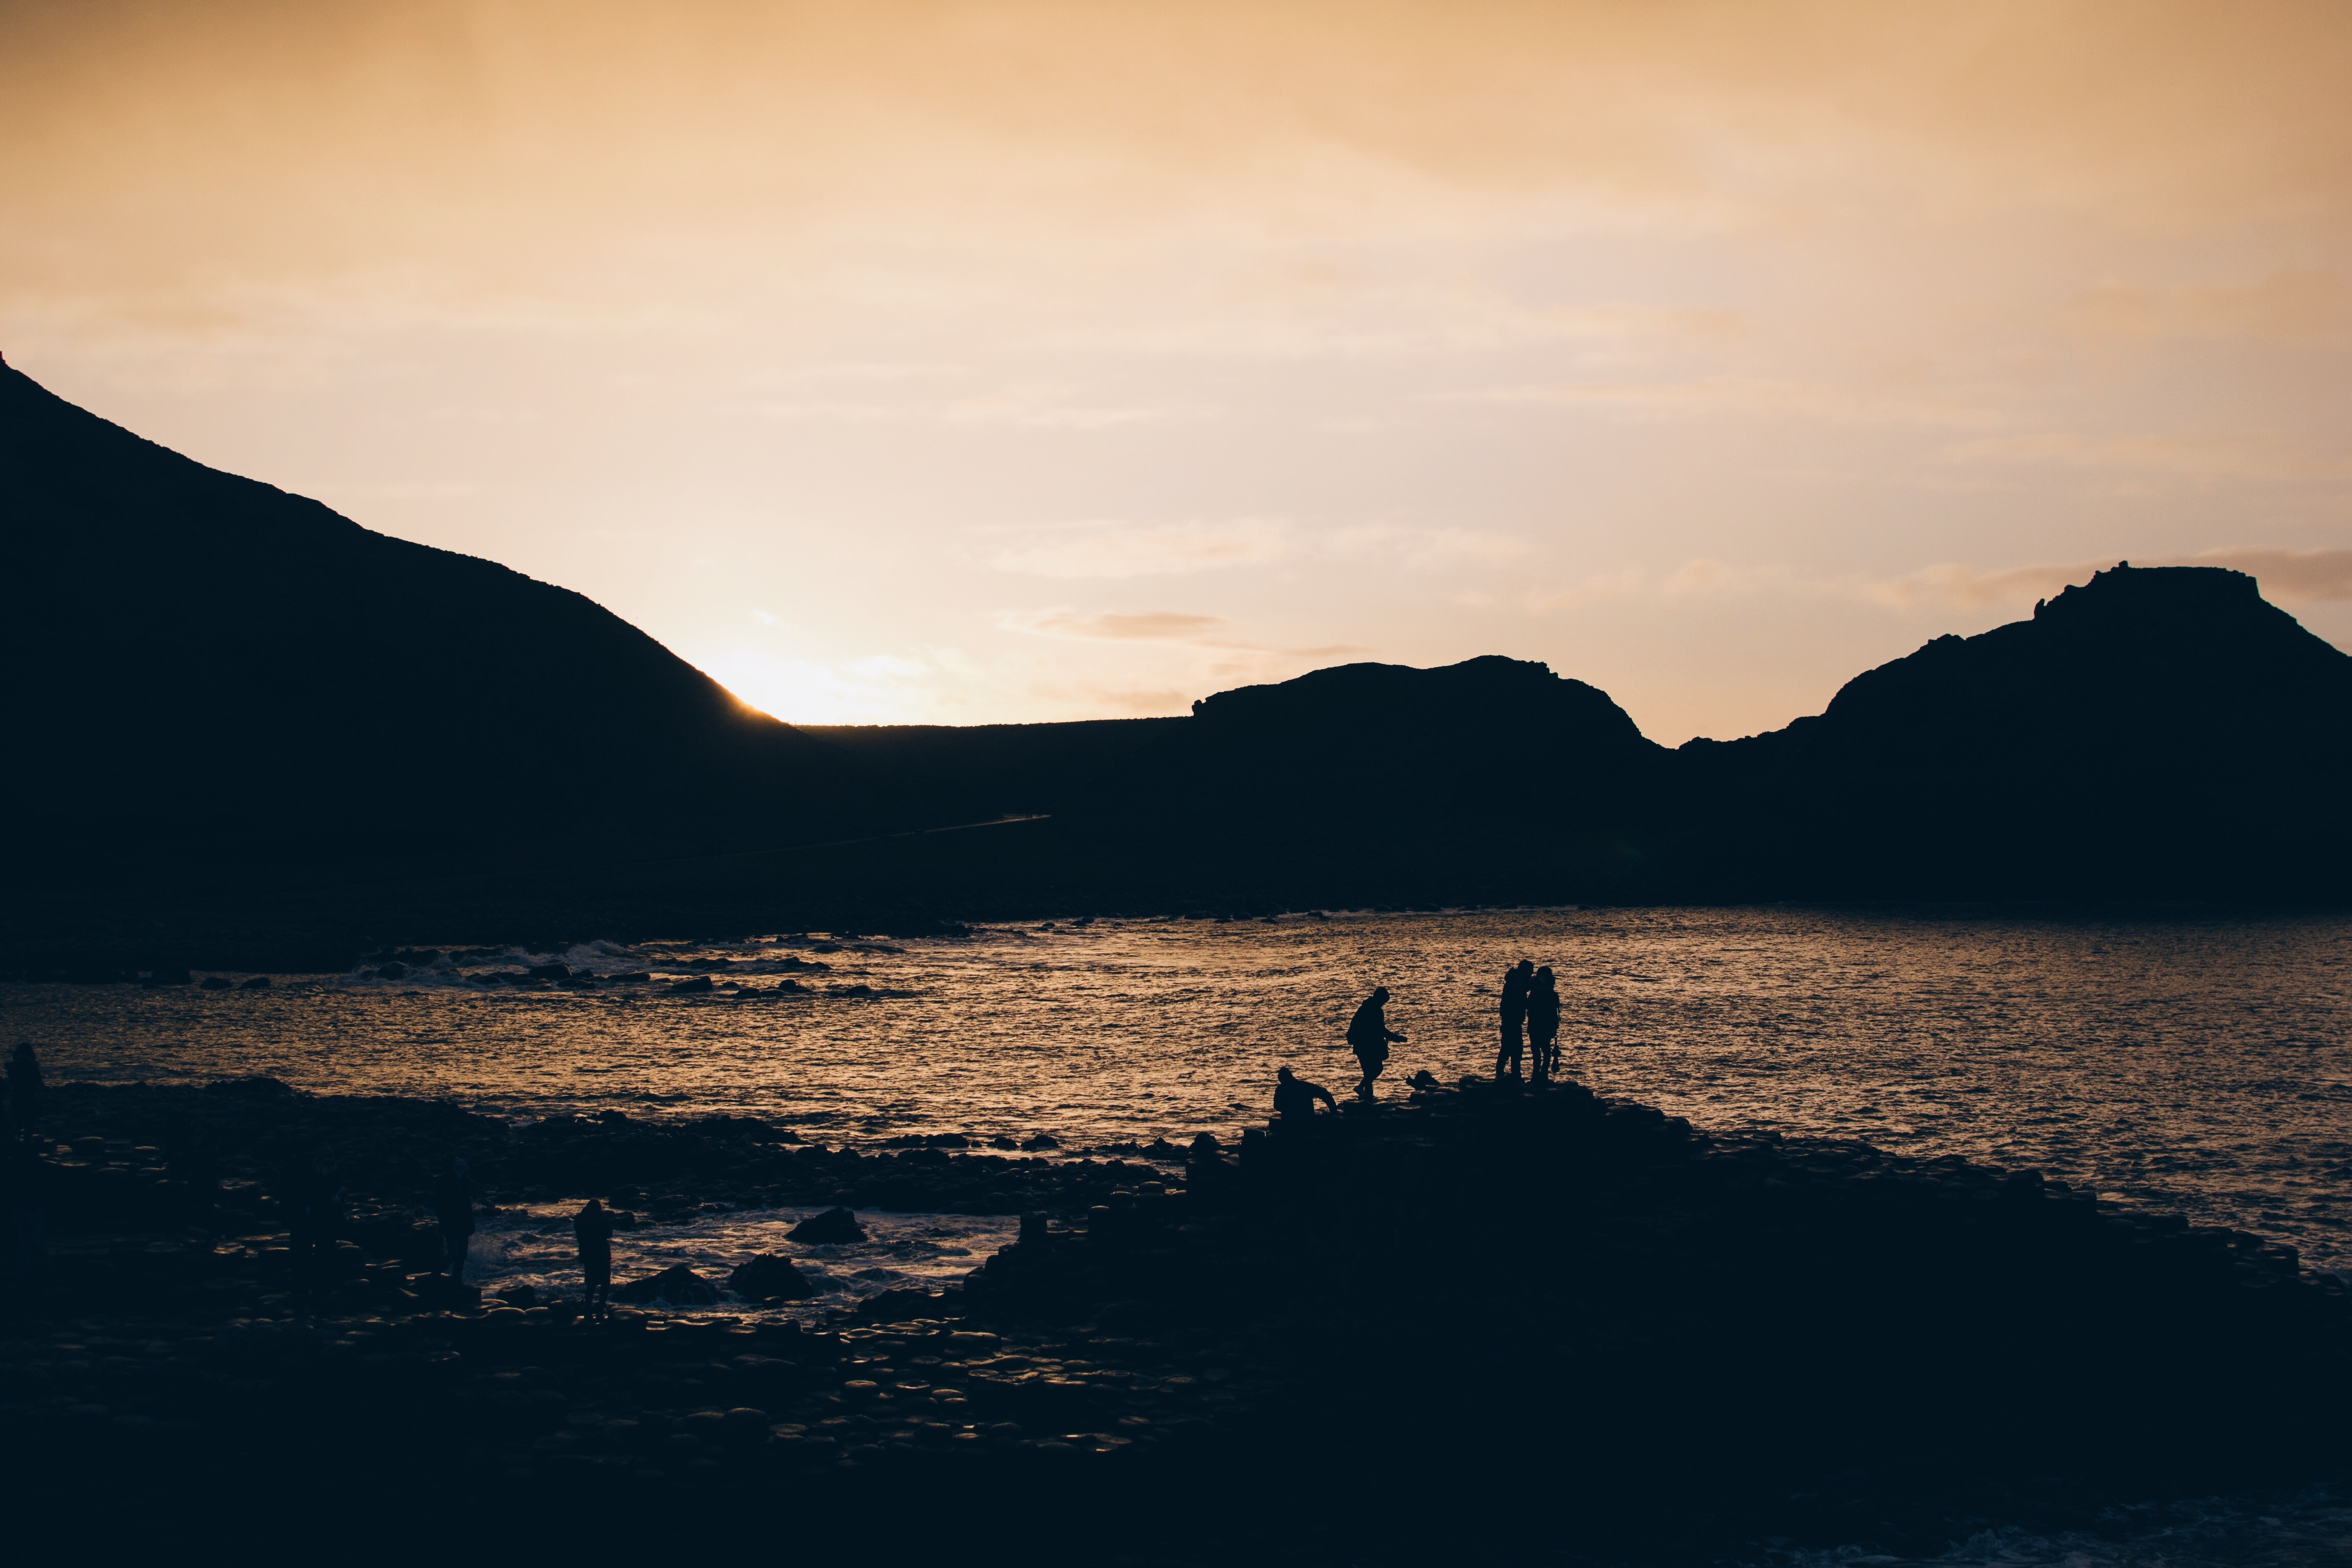
sea, coast, ocean, horizon, mountain, cloud, sky, sunrise, sunset, sunlight, morning, wave, lake, dawn, dusk, evening, reflection, bay, body of water, loch, atmospheric phenomenon